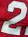
Number: 2